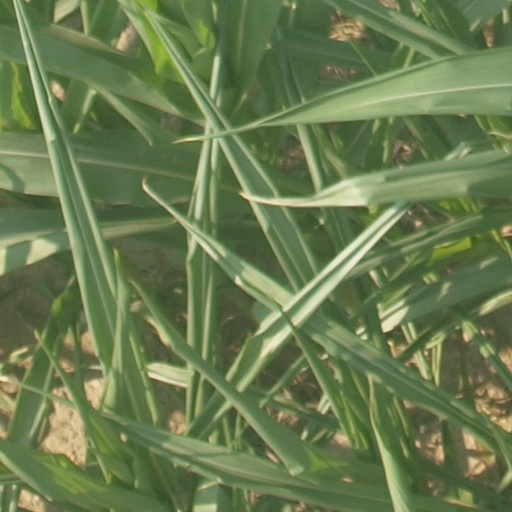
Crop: maize; corn